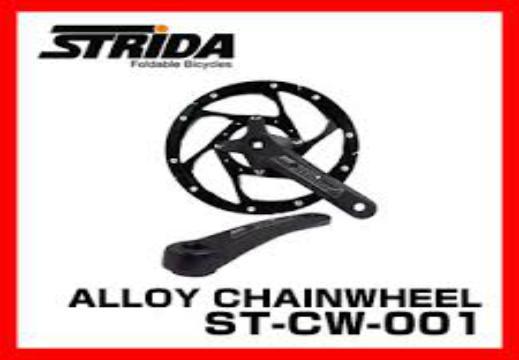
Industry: Sports